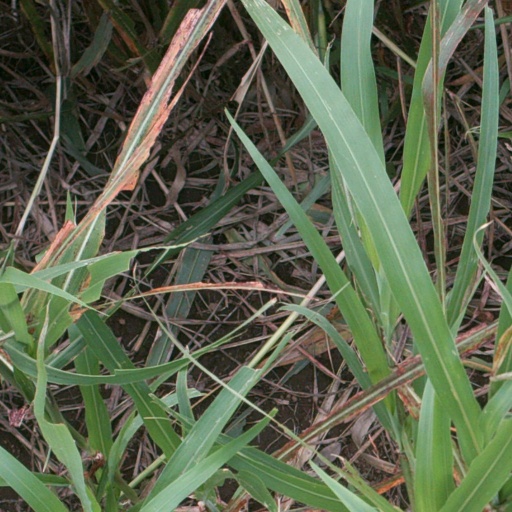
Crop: sorghum